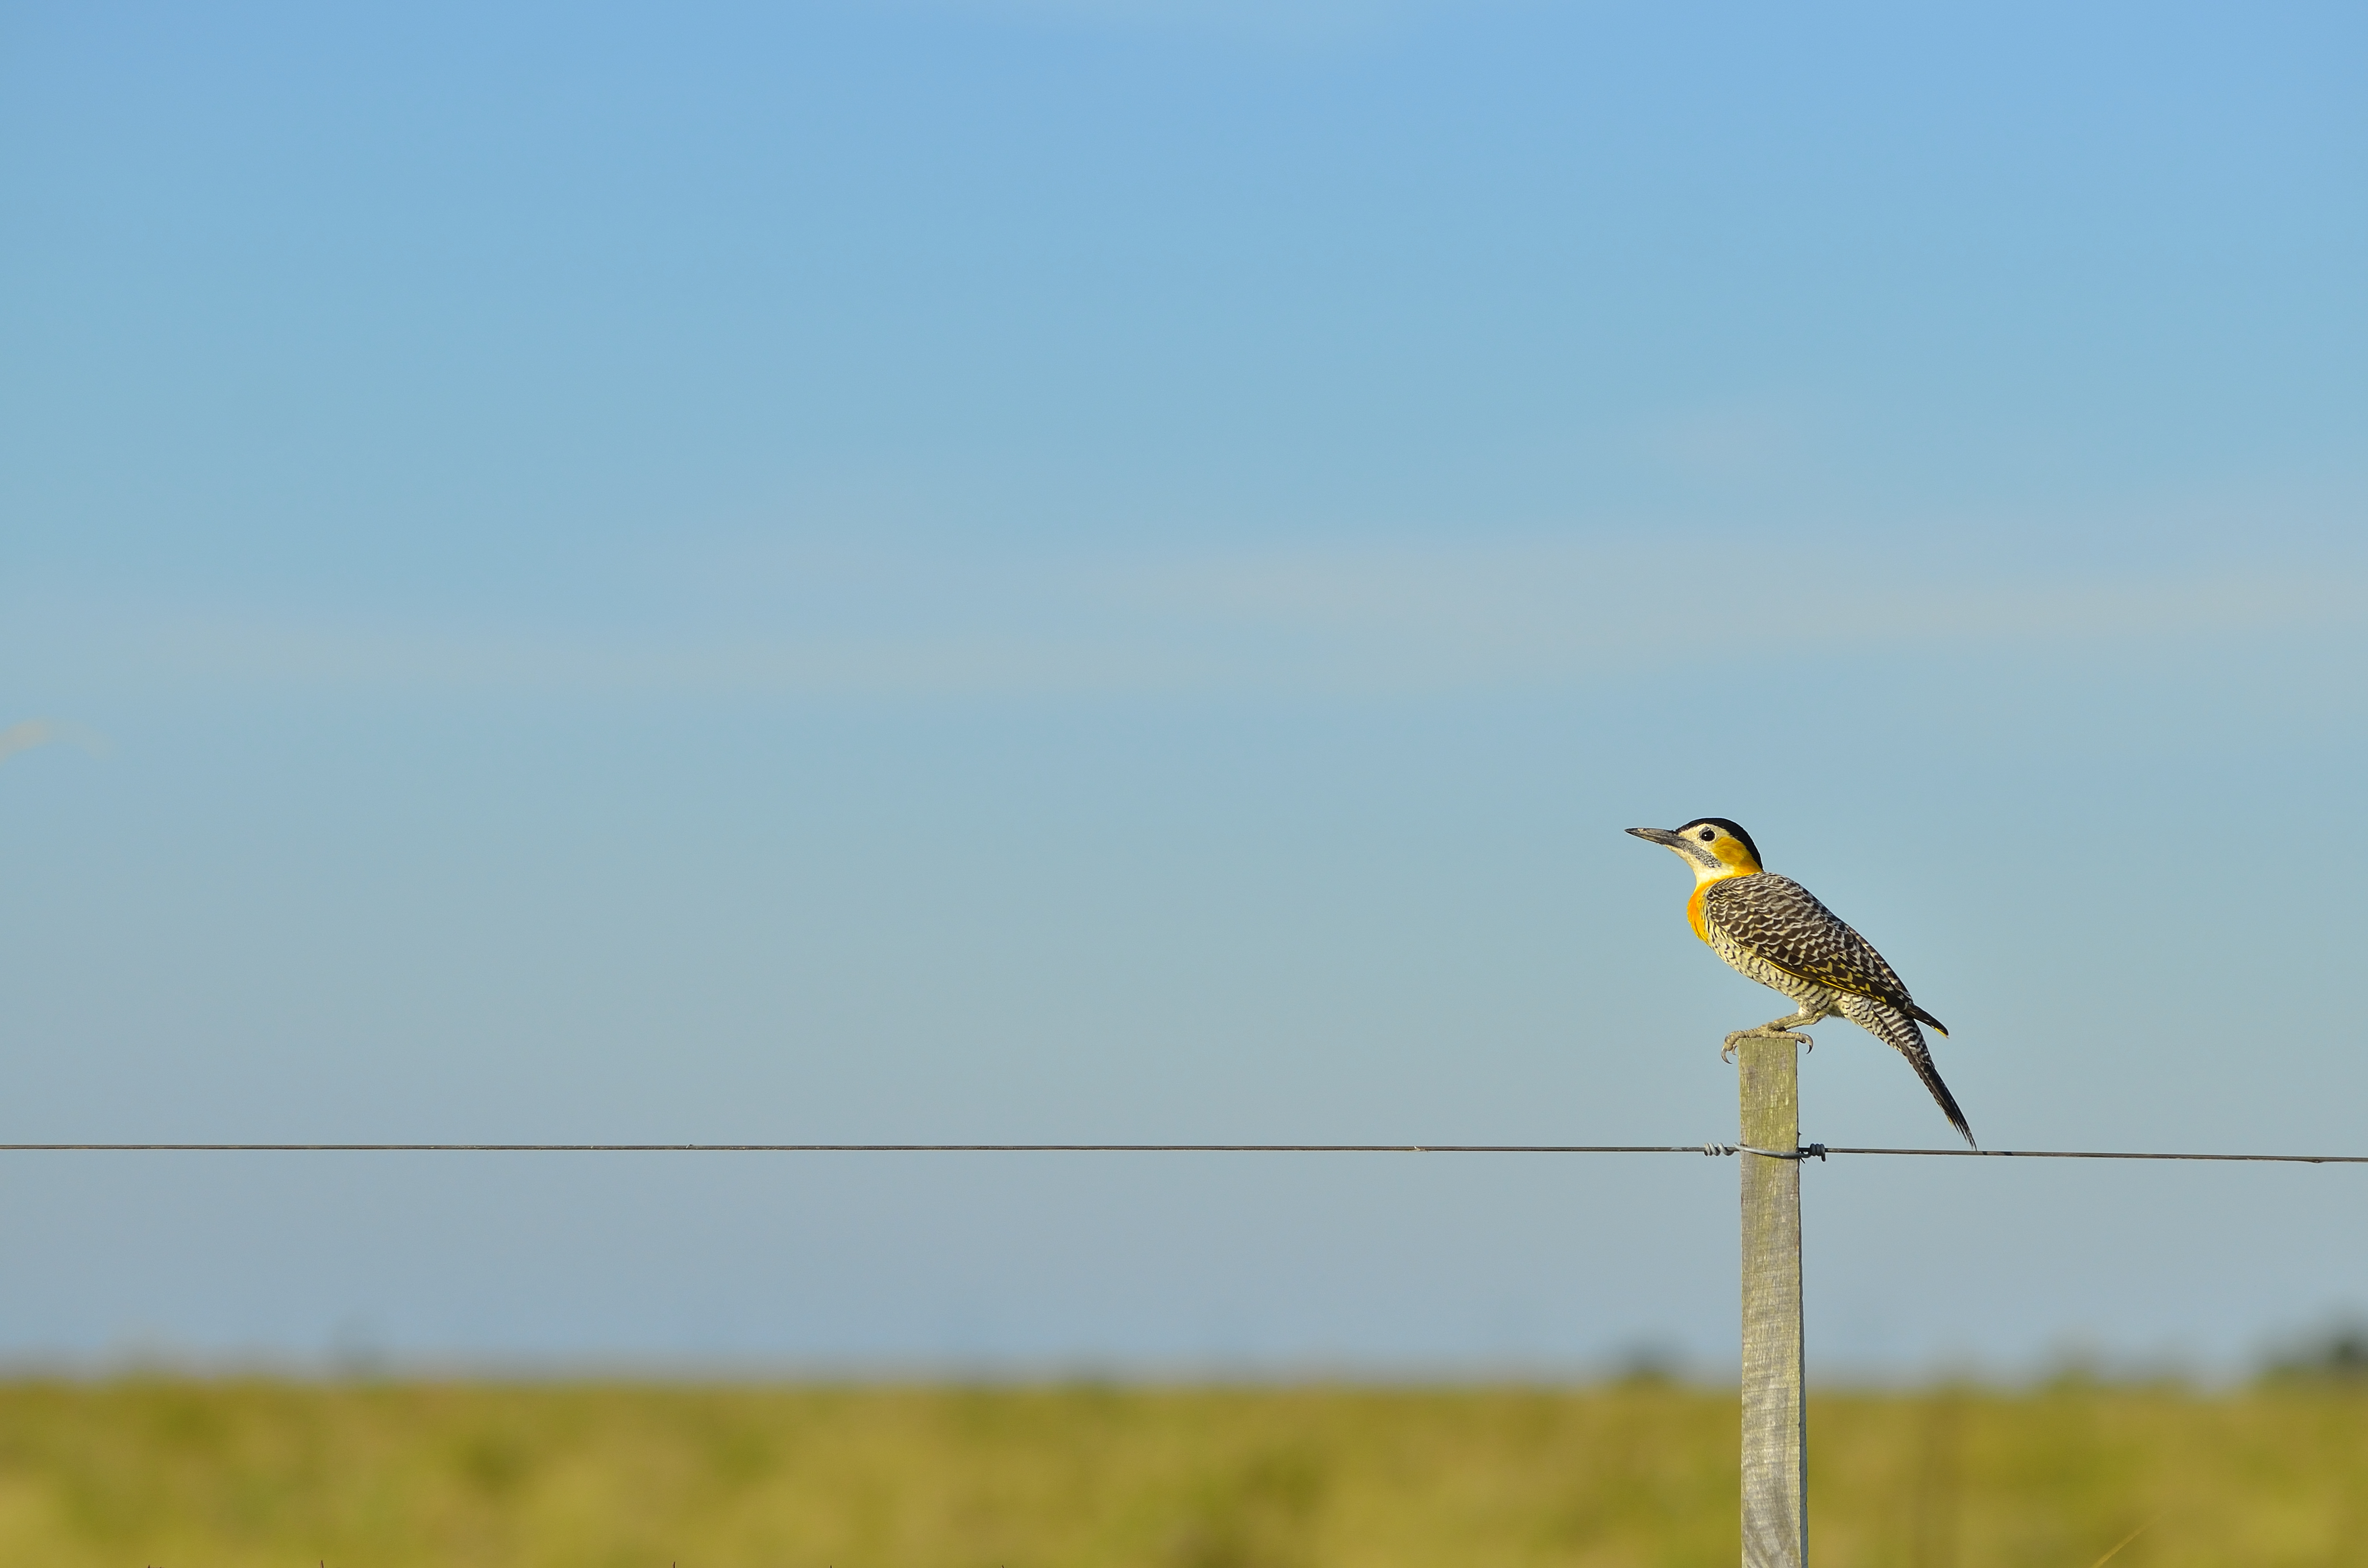
nature, bird, sky, prairie, wildlife, wild, flight, fauna, vertebrate, naturaleza, corrientes, silvestre, esteros, fna, ibera